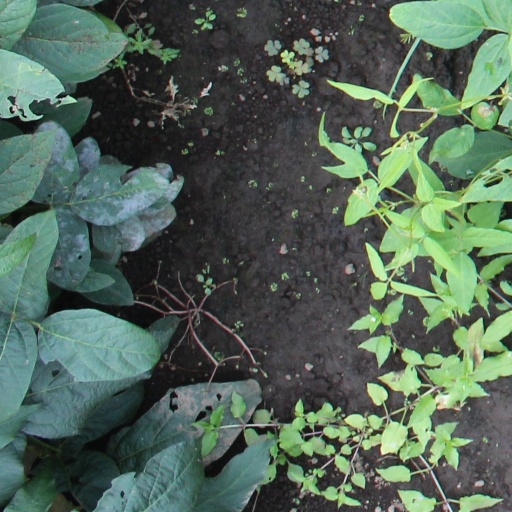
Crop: soybean